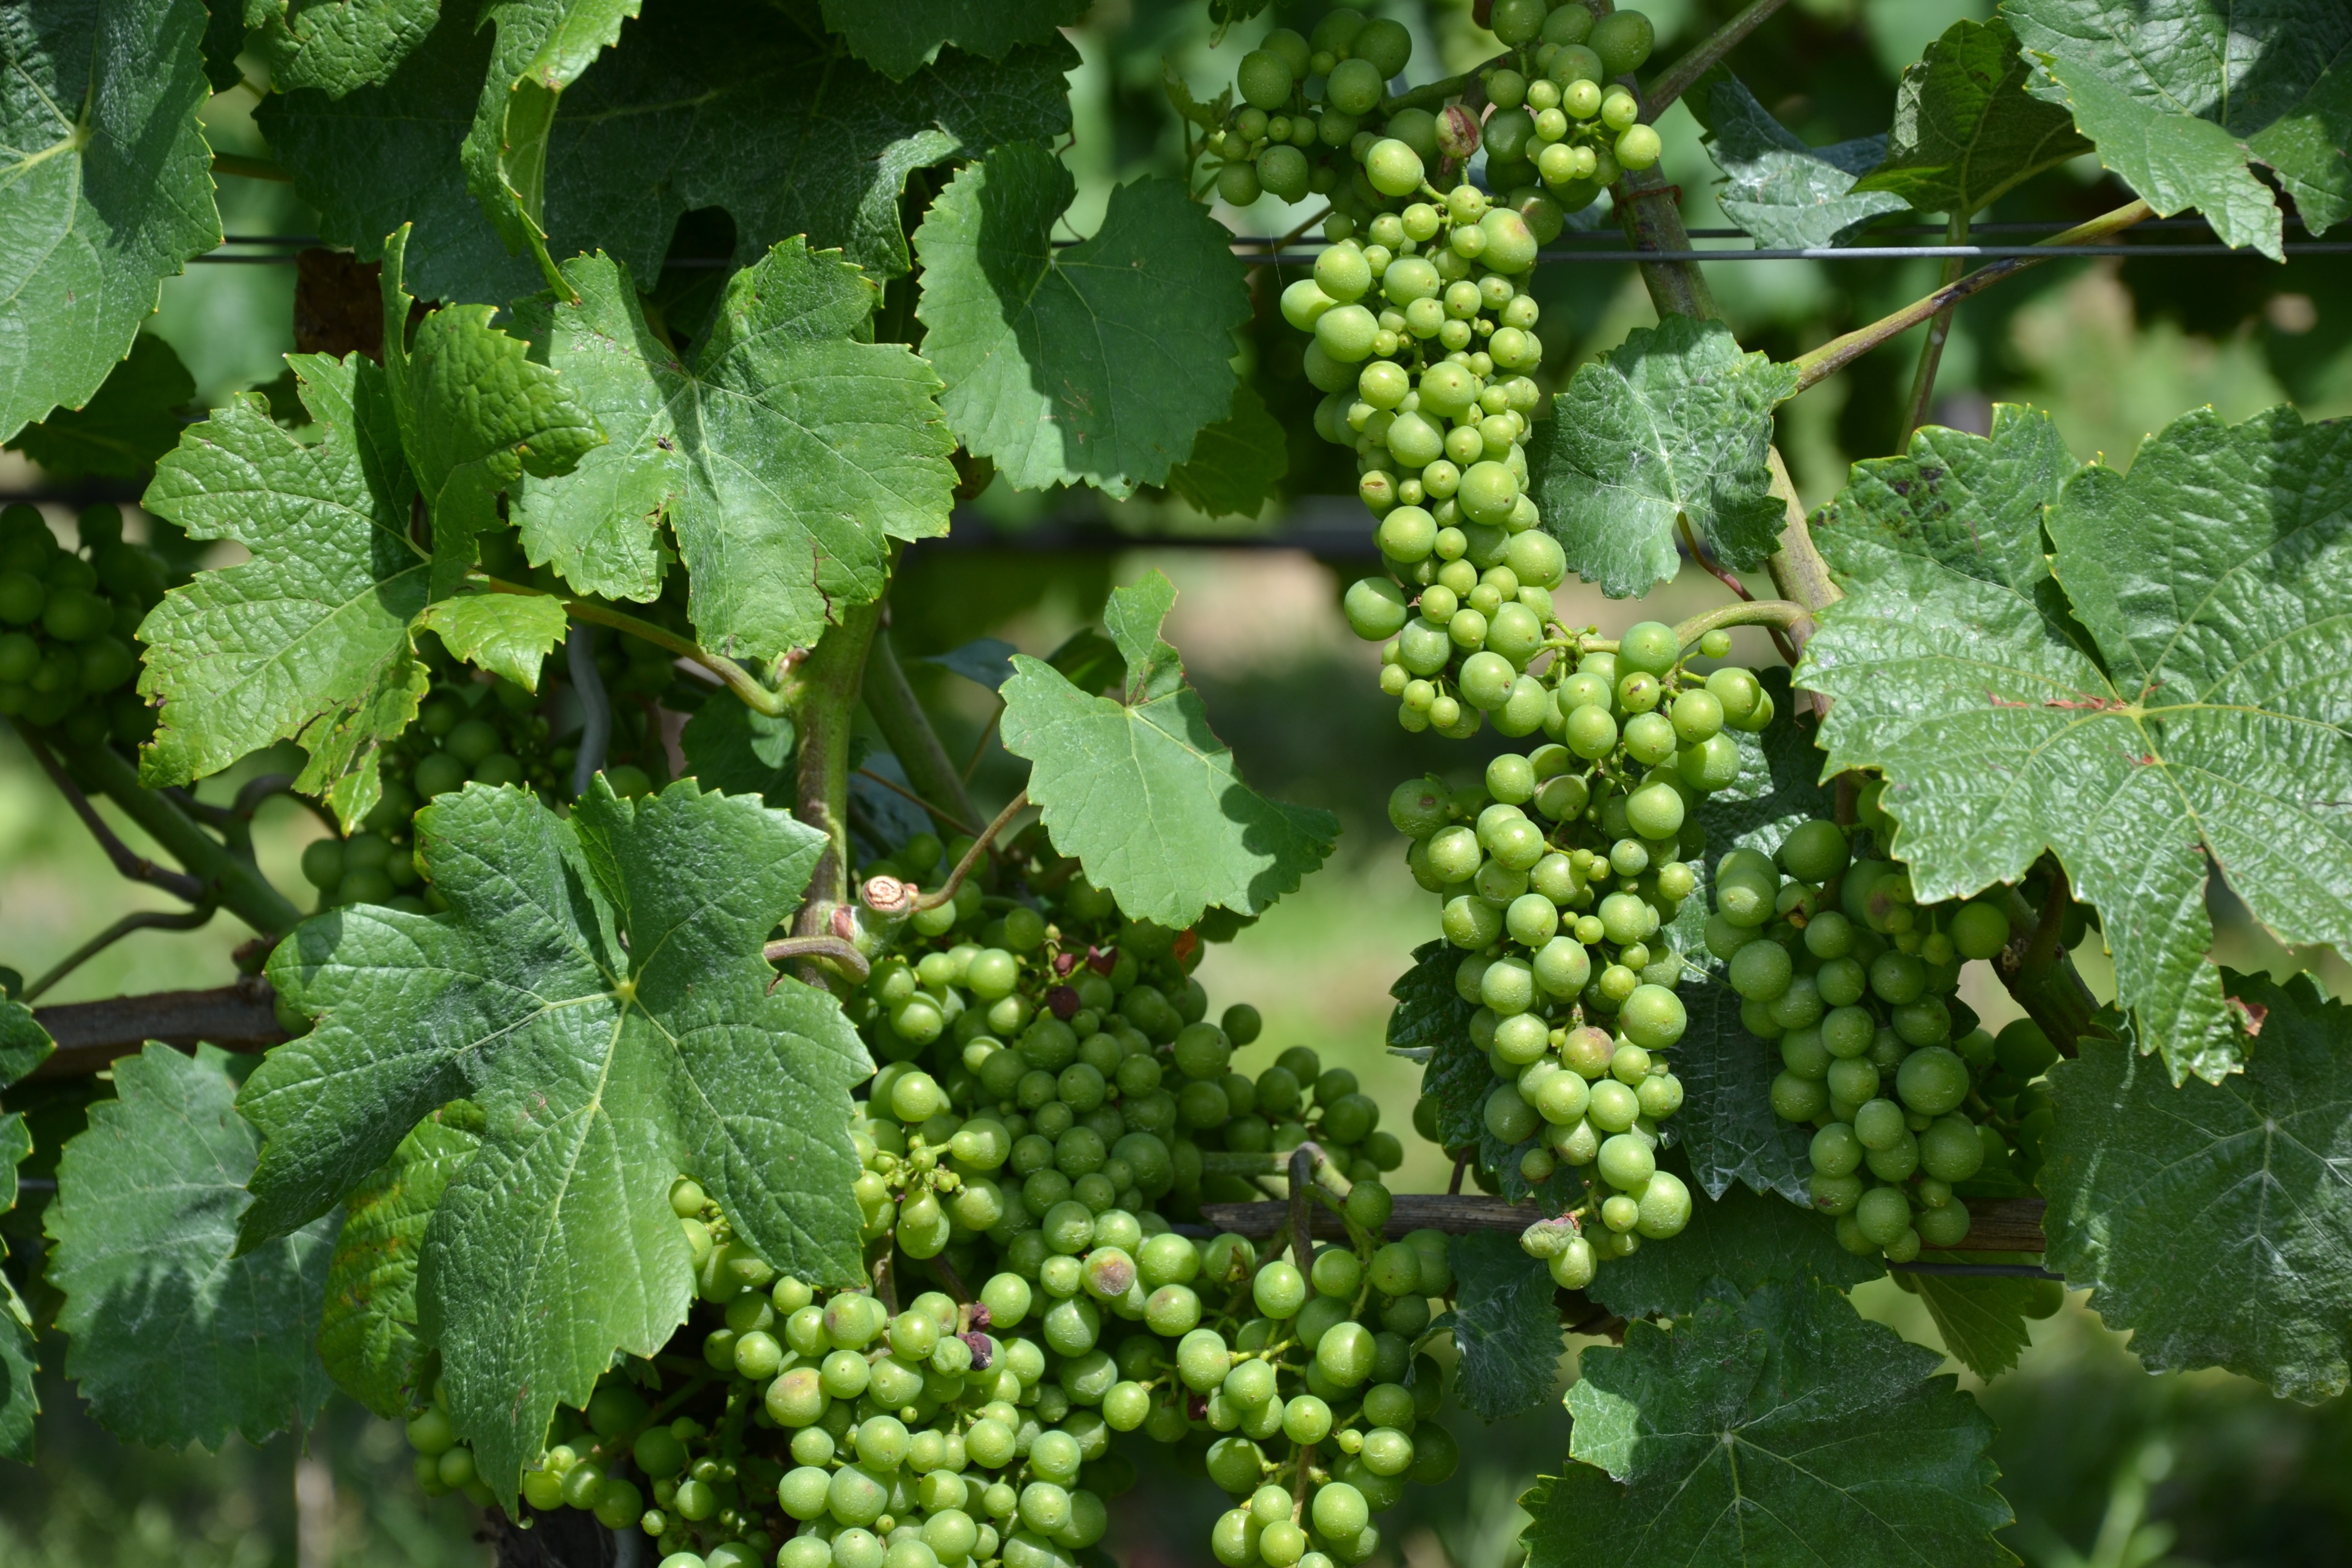
Labels: grape leaf, grape leaf, grape leaf, grape leaf